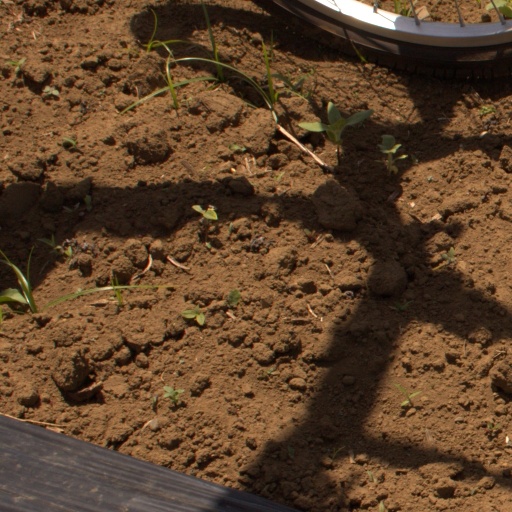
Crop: Jerusalem artichoke